Landsturm

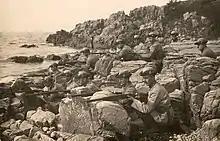
Swedish "Landstorm" troops in 1914–1915

In various European countries, the term Landstorm (Swedish and , roughly "land assault") was historically used to refer to militia or military units composed of conscripts who are not in regular army. It is particularly associated with Prussia, Germany, Austria-Hungary, Sweden, and the Netherlands.